Battle of Nuʻuanu

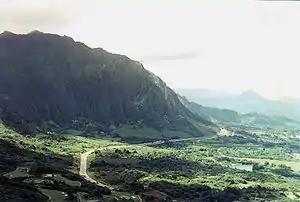
Cliffs of the Koʻolau Range as seen from Nu‘uanu Pali in 1996

Though he escaped the battle, Kalanikupule was later captured. This battle was the climax of Kamehameha's campaign, after this battle his kingdom was for the first time referred to as the "Kingdom of Hawaiʻi." The islands were still not united. He had to capture the remaining neighboring islands of "Kauaʻi and Niʻihau". First he had to put down an uprising on the Big Island, and then he began his preparations for the conquest of Kauaʻi. However, before this battle could be fought the king Kaumualiʻi of Kauaʻi submitted to Kamehameha, giving him effective control over the Hawaiian Islands.